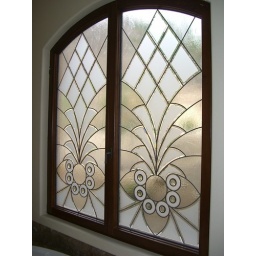
Textured, beveled glass tub windows by Sans Soucie Art Glass Studios, Inc.